USCGC Anacapa

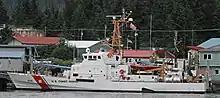
USCGC "Anacapa" in 2011

In December 2008 "Anacapa" sailed to the Coast Guard Yard in Curtis Bay, Maryland for a major renovation under the Mission Effectiveness Program. The renovation was intended to extend the service life of the cutter. Significant portions of corroded hull plating, air-conditioning, water makers, and fire systems were replaced, and a number of major systems, including main engine control, were upgraded. The cost of the upgrade was between $7 and $9 million.